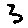
Label: 3